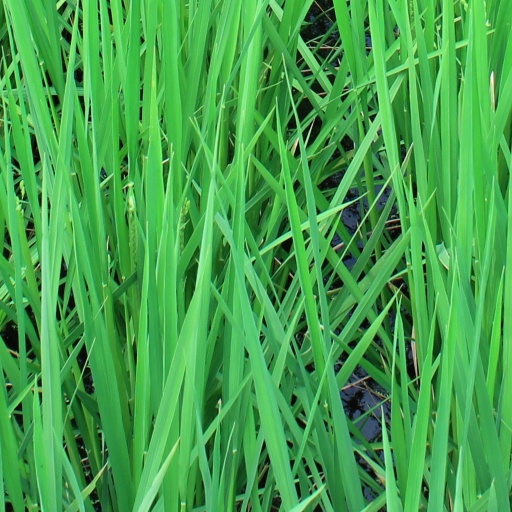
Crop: rice